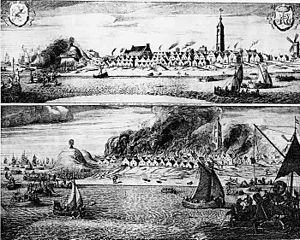
Terschelling / Historie
West-Terschelling brænder i 1666, Fyrtårnet Brandaris til højre
Terschelling er en vadehavsø og en kommune i den nederlandske provins Frisland. Nord for Terschelling ligger Nordsøen, syd for øen ligger Vadehavet. Vest for Terschelling ligger Vlieland og i øst Ameland. Øen, der i 2016 havde 4.832 indbyggere, ligger ca. 15 km nord for den nederlandske fastlandskyst. De vigtigste indtægtskilder er turisme og landbrug. I højsæsonen er der tre gange så mange mennesker på øen som resten af året.